Quasi-Arc Company

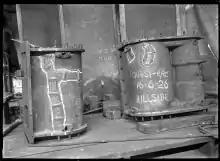
Locomotive cylinders welded by quasi-arc process at Hillside Engineering in New Zealand on 16 June 1926

The company was founded around 1911 by William Lawes Cole, Arthur P. Strohmenger and C. H. Champness. Its head office was in Grosvenor Gardens, London. The factory was initially in Mile End, London, and in 1939 one opened in Bilston.